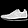
Label: Sneaker